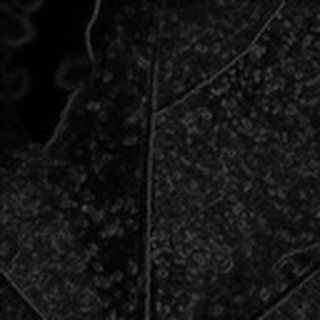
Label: cotton_aphids